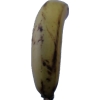
Label: banana